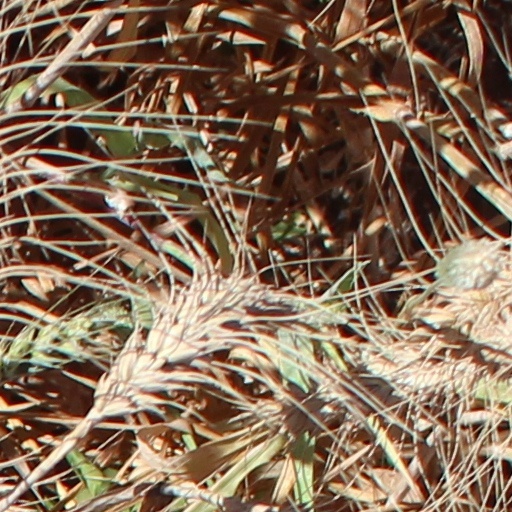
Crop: wheat